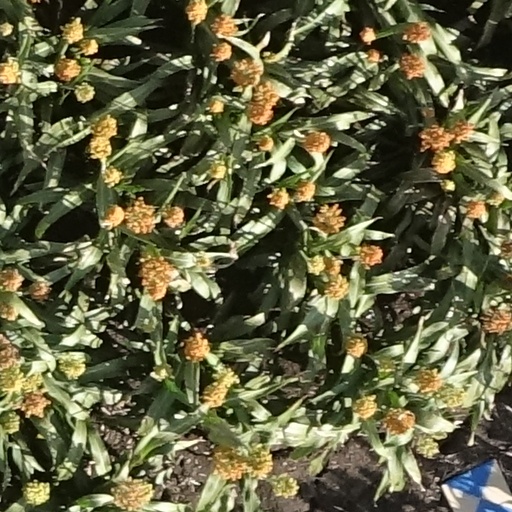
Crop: sorghum